Max Baumbach

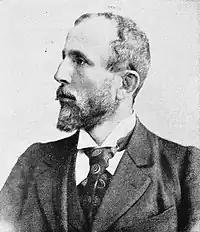
Max Baumbach (1904)

Max Baumbach (28 November 1859, Wurzen – 4 October 1915, Berlin) was a German sculptor.